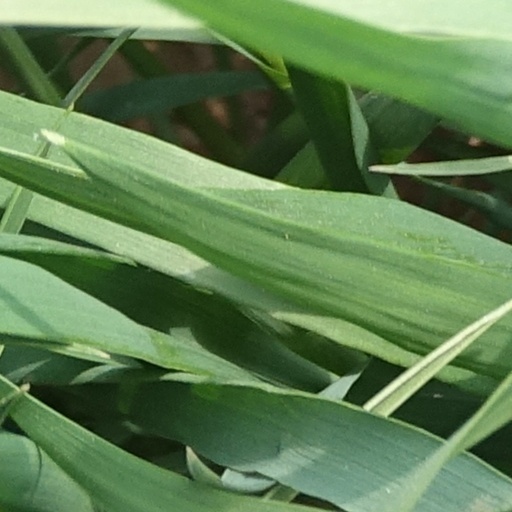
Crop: wheat